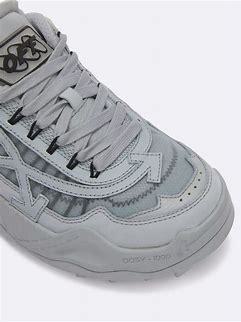
Brand: Off-White
Model: Off Odsy 1000